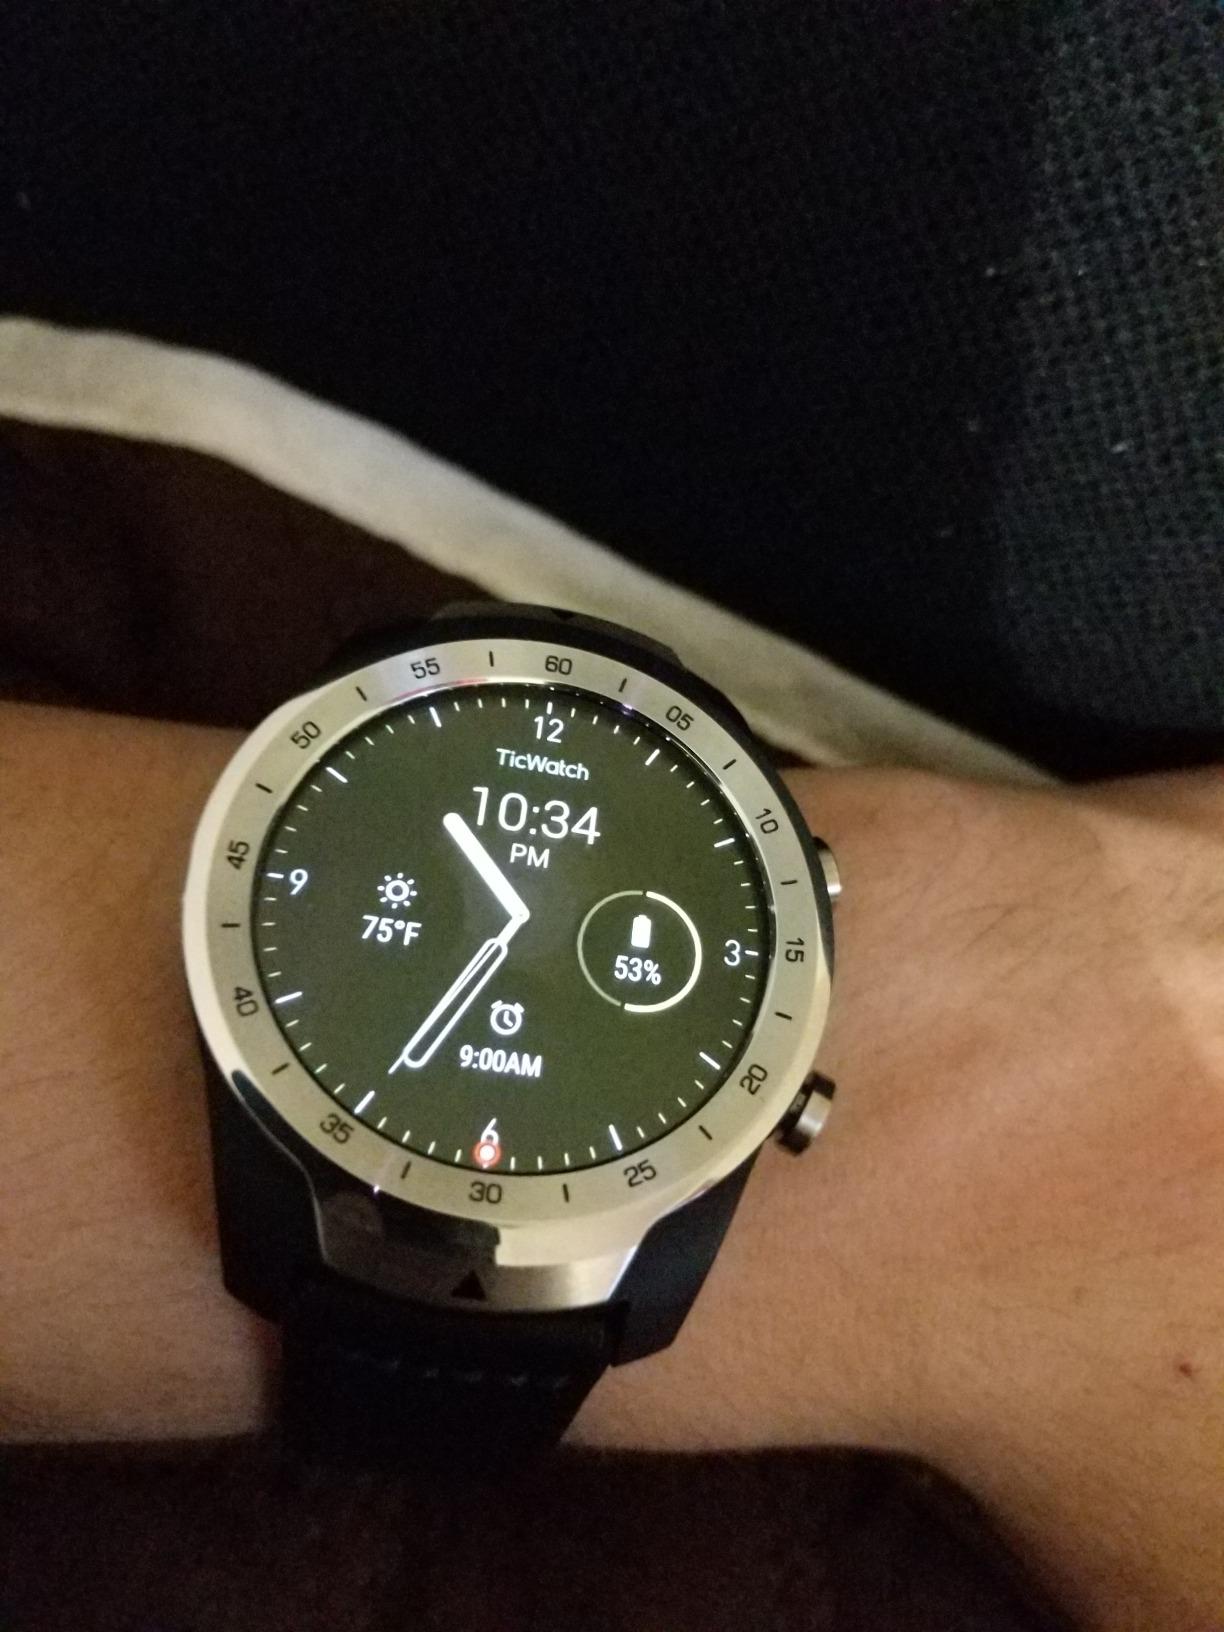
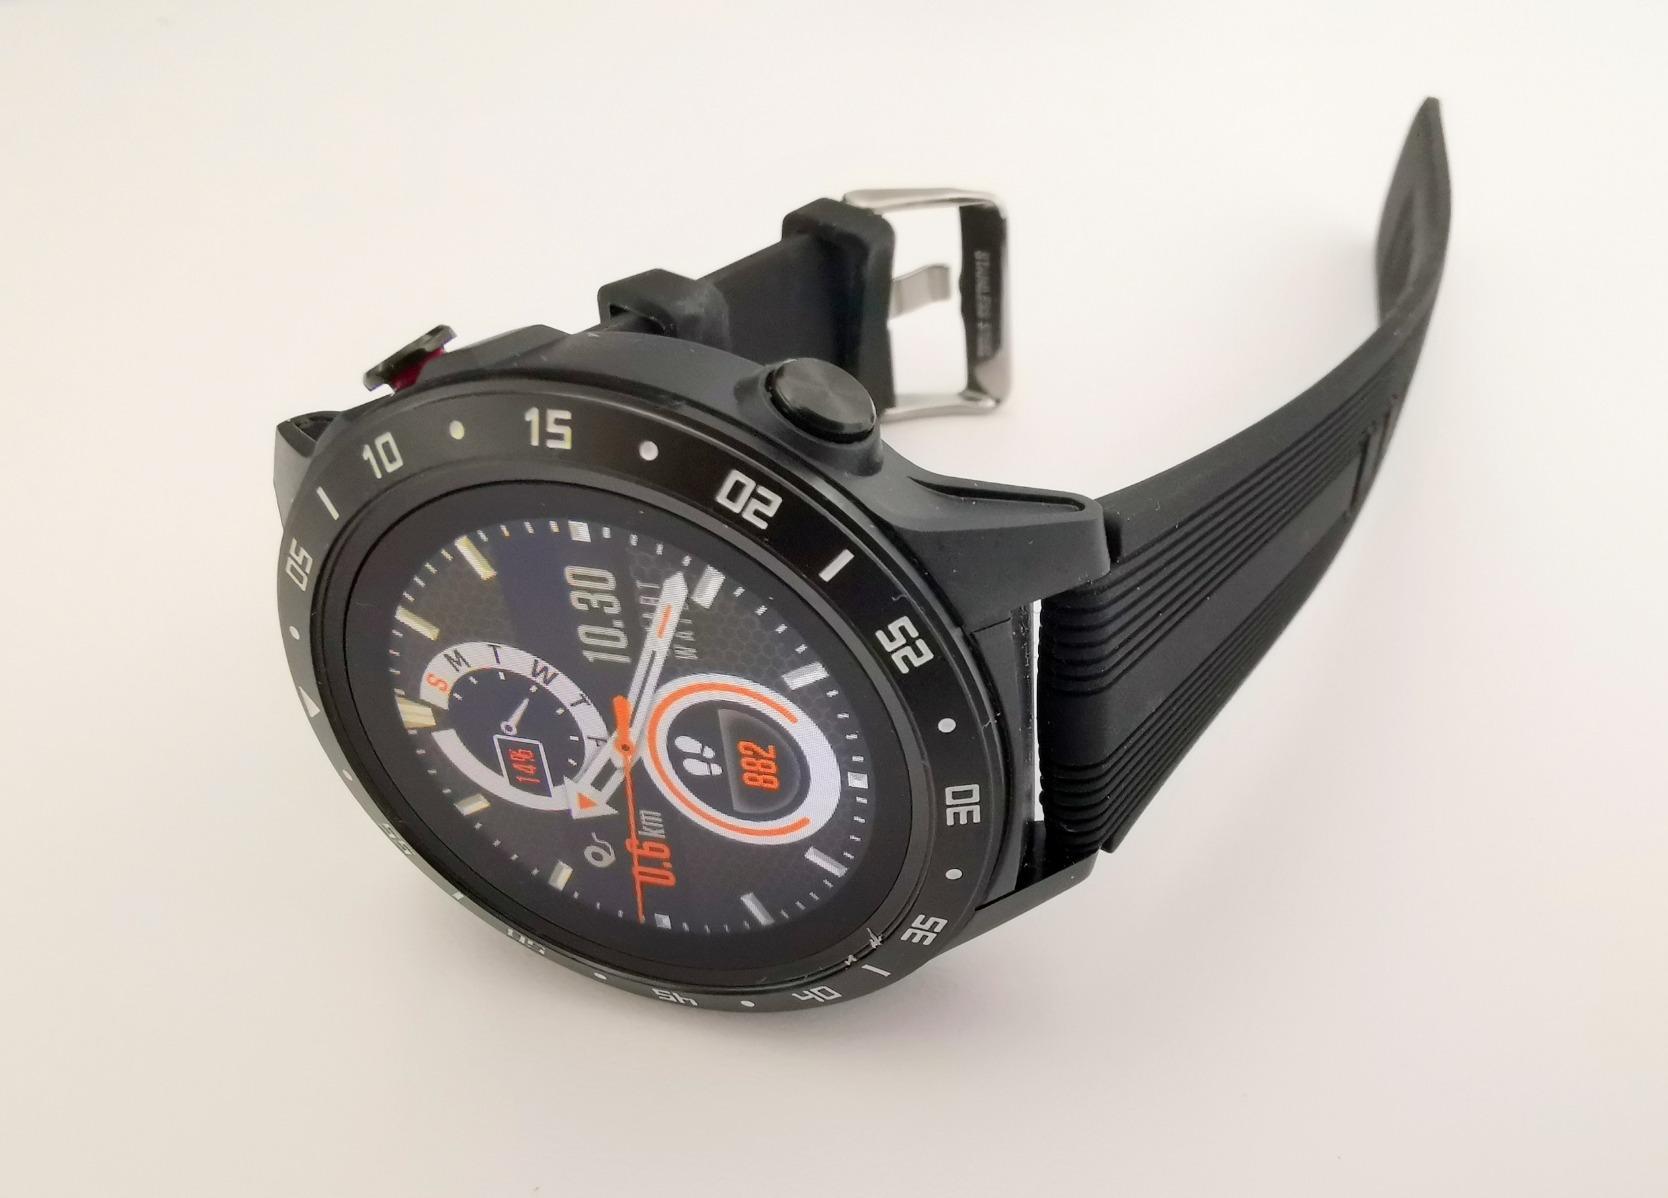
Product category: smartwatch
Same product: no